Egnazio

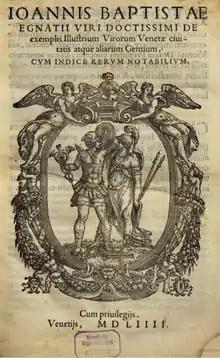
Title page of "De exemplis illustrium virorum Venetae civitatis atque aliarum gentium" (1554)

Giovanni Battista Cipelli (1478–1553), better known as Egnazio, was a Venetian priest and humanist. He came to public notice through his rivalry with Marcantonio Sabellico in 1500–1506. From about 1508 until 1520 he was involved in the teaching and publishing endeavours of Aldo Manuzio and his successors. From 1520 until 1549, he held a public professorship in Venice. Upon his retirement, he was granted a full pension.